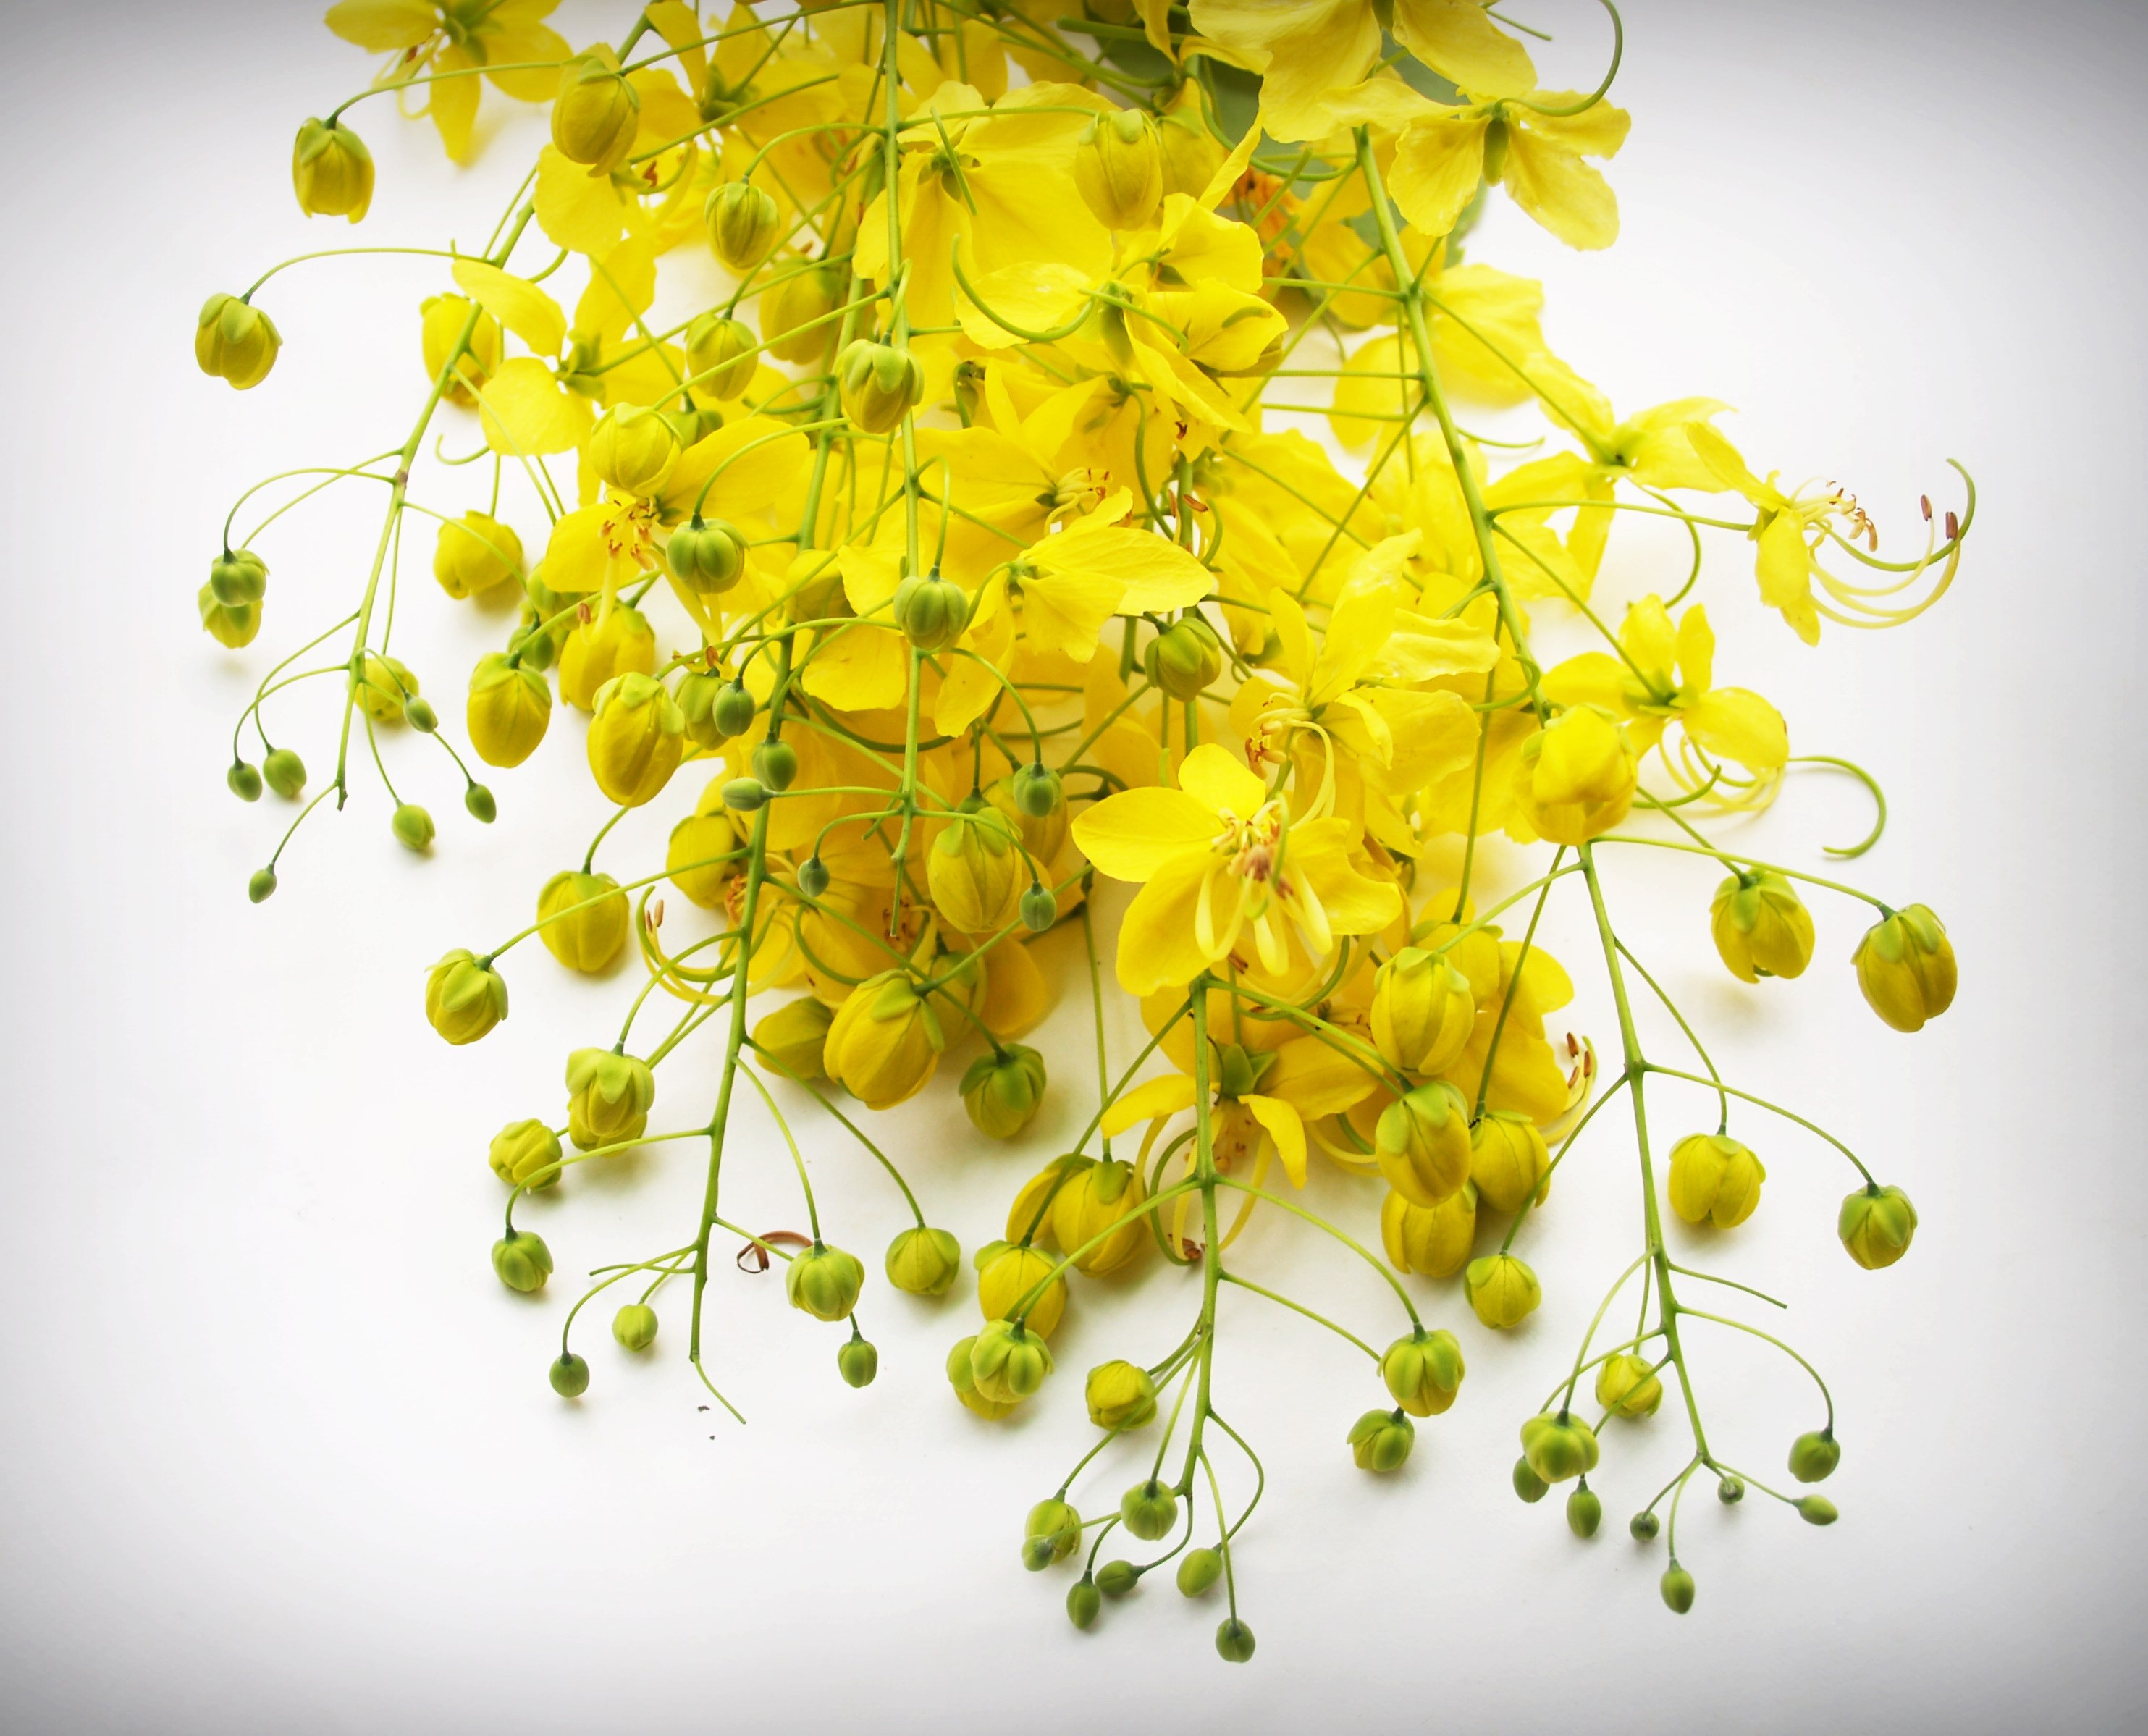
tree, nature, branch, blossom, growth, plant, bunch, white, leaf, flower, petal, bloom, isolated, photo, summer, bouquet, decoration, food, green, golden, produce, color, natural, botany, blooming, hanging, colorful, yellow, flora, season, thailand, falling, national, background, gold, decorative, shrub, bright, vertical, beautiful, indian, thai, many, shower, perennials, nobody, flowering plant, maidenhair tree, cassis, cassia, laburnum, purging, ratchaphruek, tropica, caesalpiniaceae, land plant